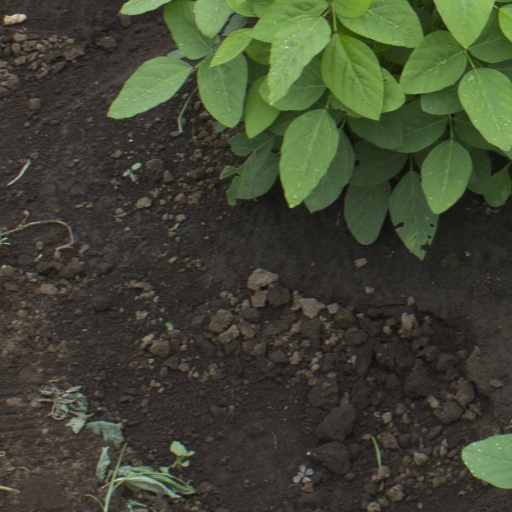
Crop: soybean